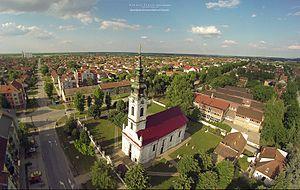
Bačka Palanka est une ville et une municipalité de Serbie situées dans la province autonome de Voïvodine. Elles font partie du district de Bačka méridionale. Au recensement de 2011, la ville comptait 28 239 habitants et la municipalité dont elle est le centre 55 528.